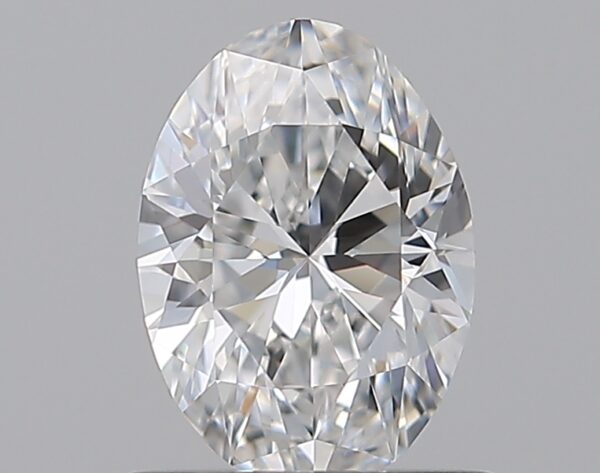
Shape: oval
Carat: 0.72
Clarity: VVS1
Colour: E
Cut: EX
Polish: EX
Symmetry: VG
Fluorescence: N
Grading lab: GIA
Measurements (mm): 7.01 x 5 x 3.2